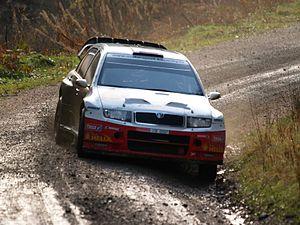
Jan Kopecký, né le 28 janvier 1982 à Opočno, est un pilote automobile tchèque de rallyes. Son père Josef Kopecký a été champion d'Europe de la montagne en catégorie I sur Ford Escort RS Cosworth en 1994, et vice-champion en 1993 dans cette même catégorie sur Škoda Favorit.